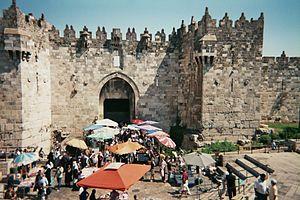
Vieille ville de Jérusalem - Porte de Damas et marché
Le pèlerinage du pape Paul VI en Terre sainte se déroula du 4 au 6 janvier 1964. C'est la première fois depuis le pape Pie VII que le souverain pontife quittait l'Italie pour participer à un voyage à l'étranger. Ce pèlerinage en Terre sainte contribua à donner à Paul VI l'image d'un pape pèlerin.